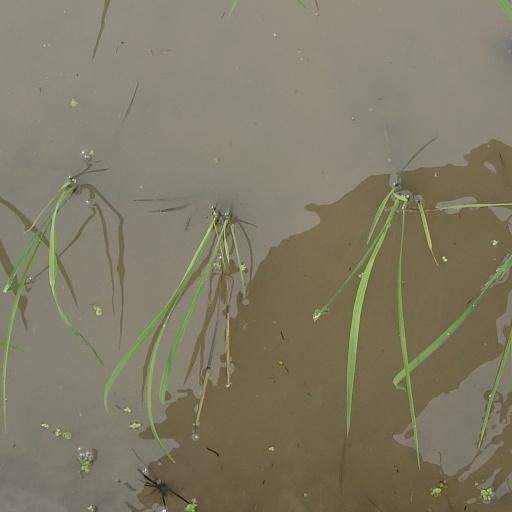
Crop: rice